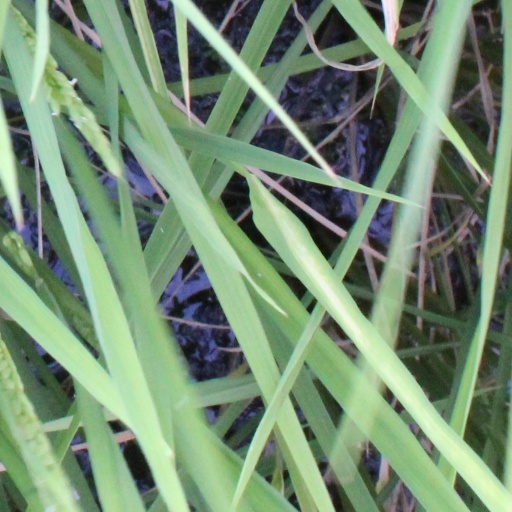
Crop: rice